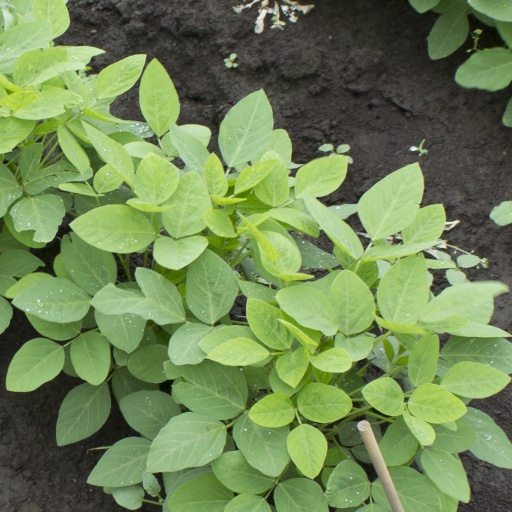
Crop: soybean